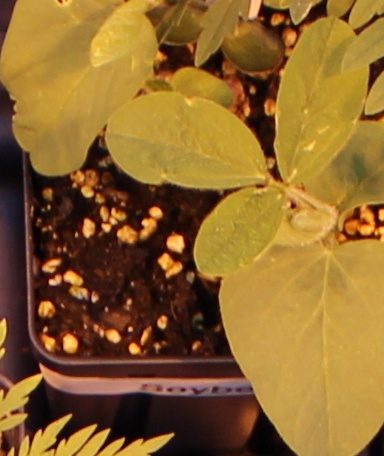
Label: Soybean